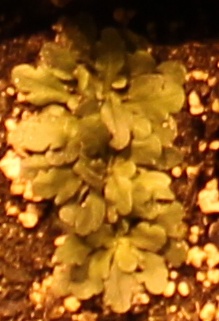
Label: Horseweed